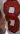
Number: 8